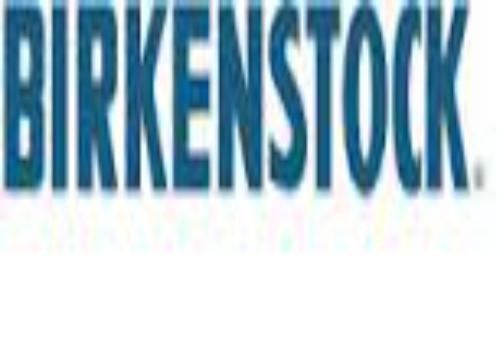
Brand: Birkenstock
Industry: Clothes